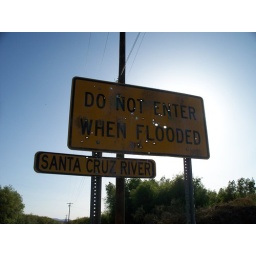
had no idea this river crossed right over the road to the old Sasco smelting plant and ghost town site